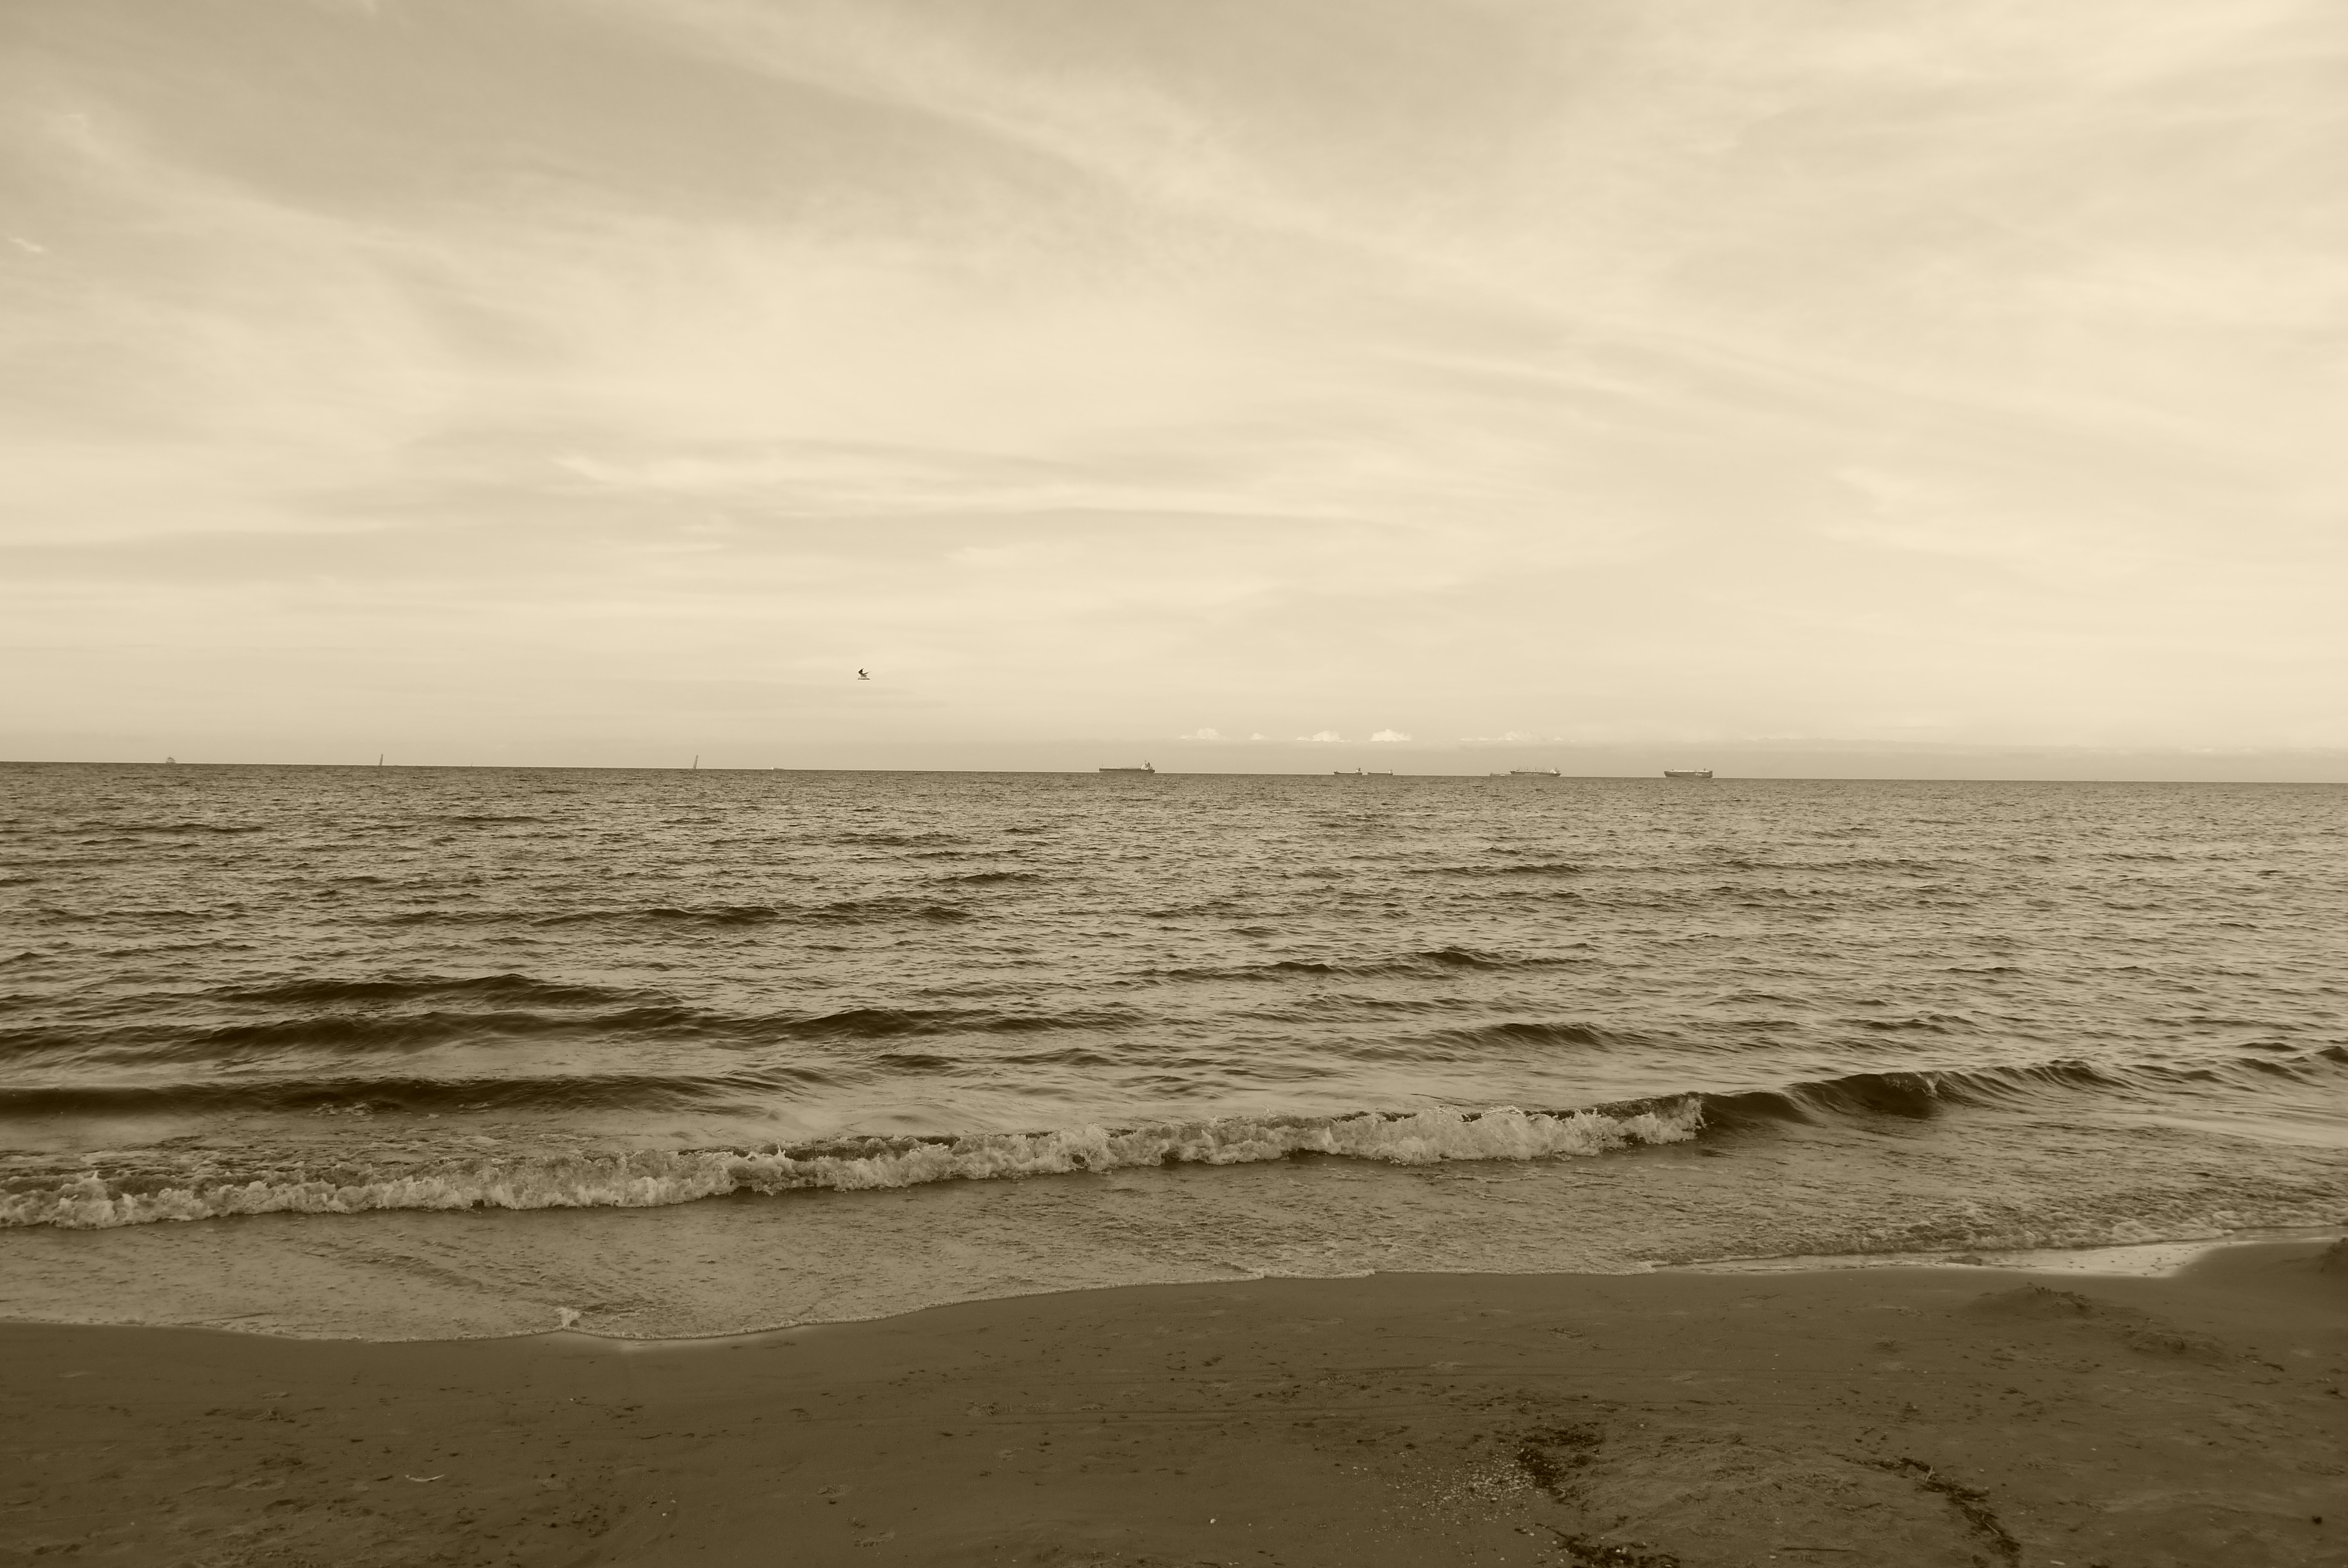
beach, sea, coast, water, sand, rock, ocean, horizon, cloud, black and white, sky, shore, wave, view, bay, monochrome, material, body of water, ships, monochrome photography, mudflat, wind wave